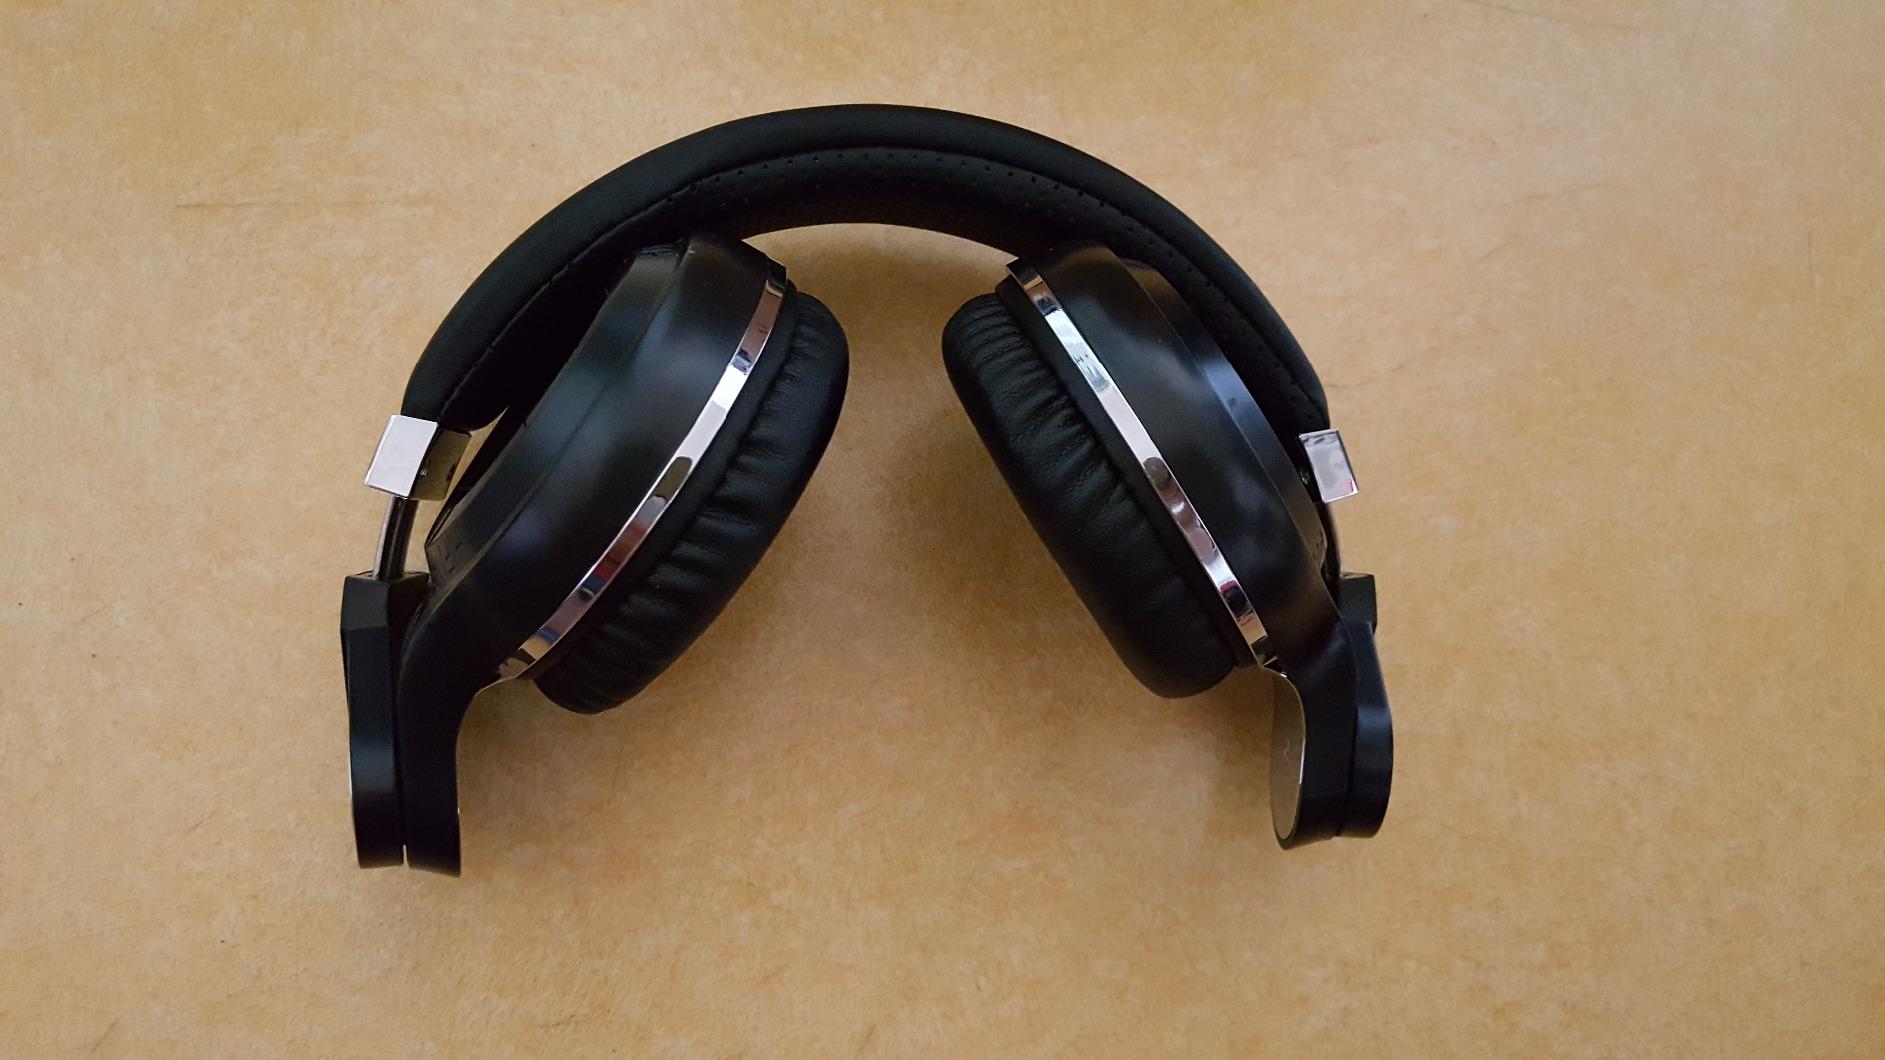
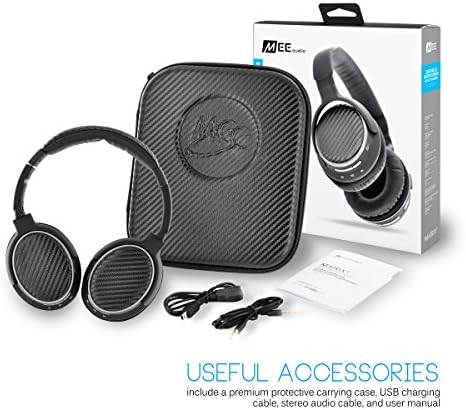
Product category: headphones
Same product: no